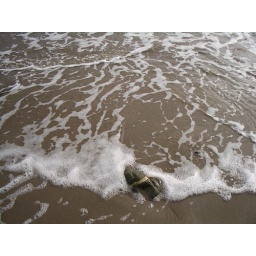
Surf on sand over rock